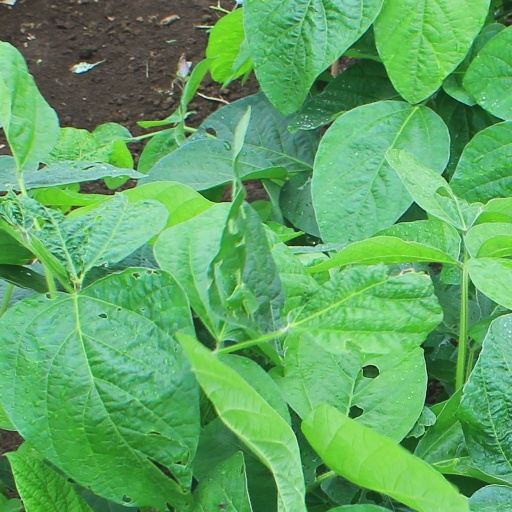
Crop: soybean